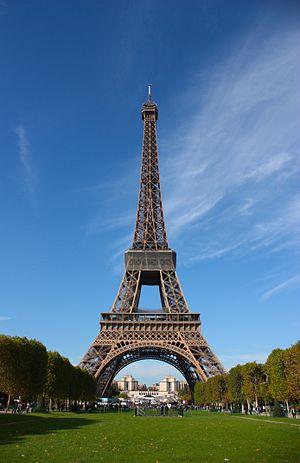
La Tour Eiffel, vue depuis champ de Mars à Paris, France.